2024 Salem ARCA 200

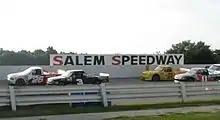
Salem Speedway, the circuit where the race was held.

Salem Speedway is a long paved oval racetrack in Washington Township, Washington County, near Salem, Indiana, United States, approximately south of Indianapolis. The track has 33° degrees of banking in the corners. Major auto racing series that run at Salem are ARCA and USAC.